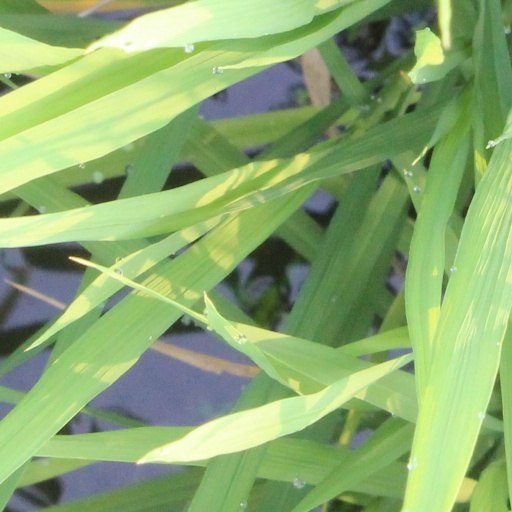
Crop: rice